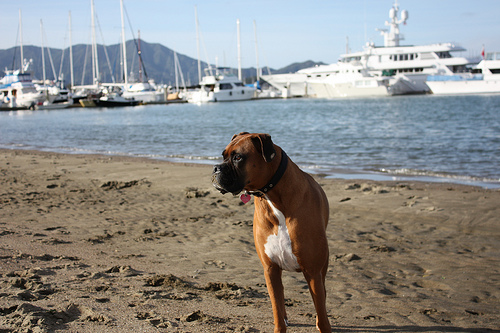
Animal: dog
Breed: boxer